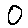
Label: 0